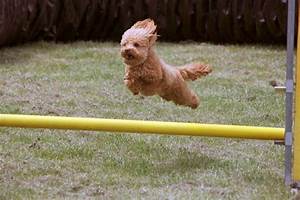
Label: dog